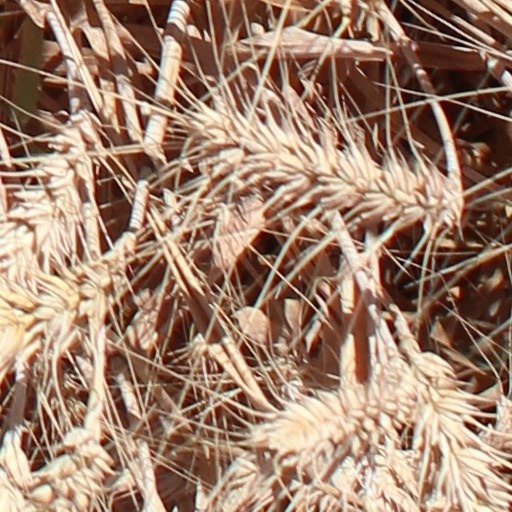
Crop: wheat